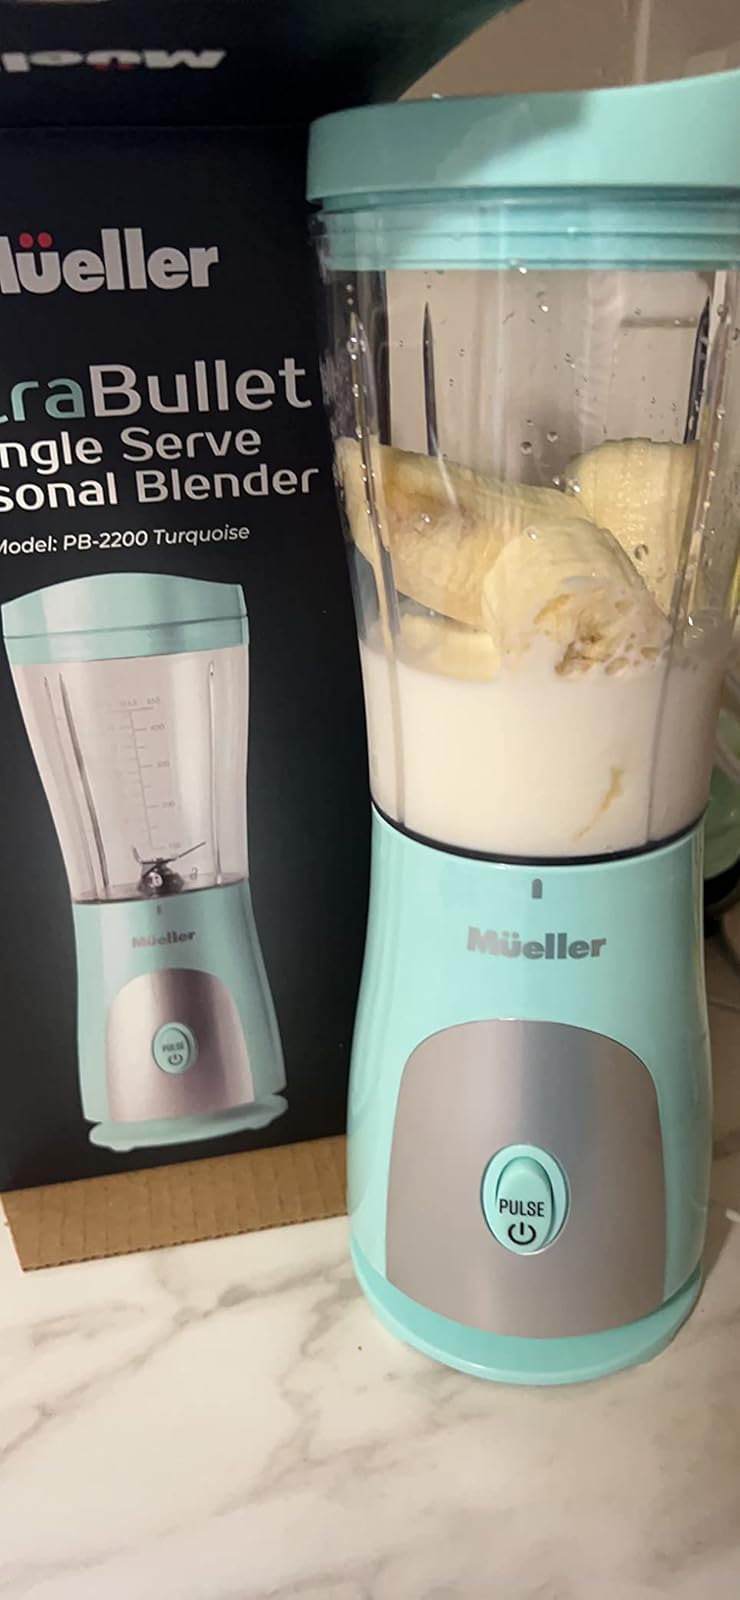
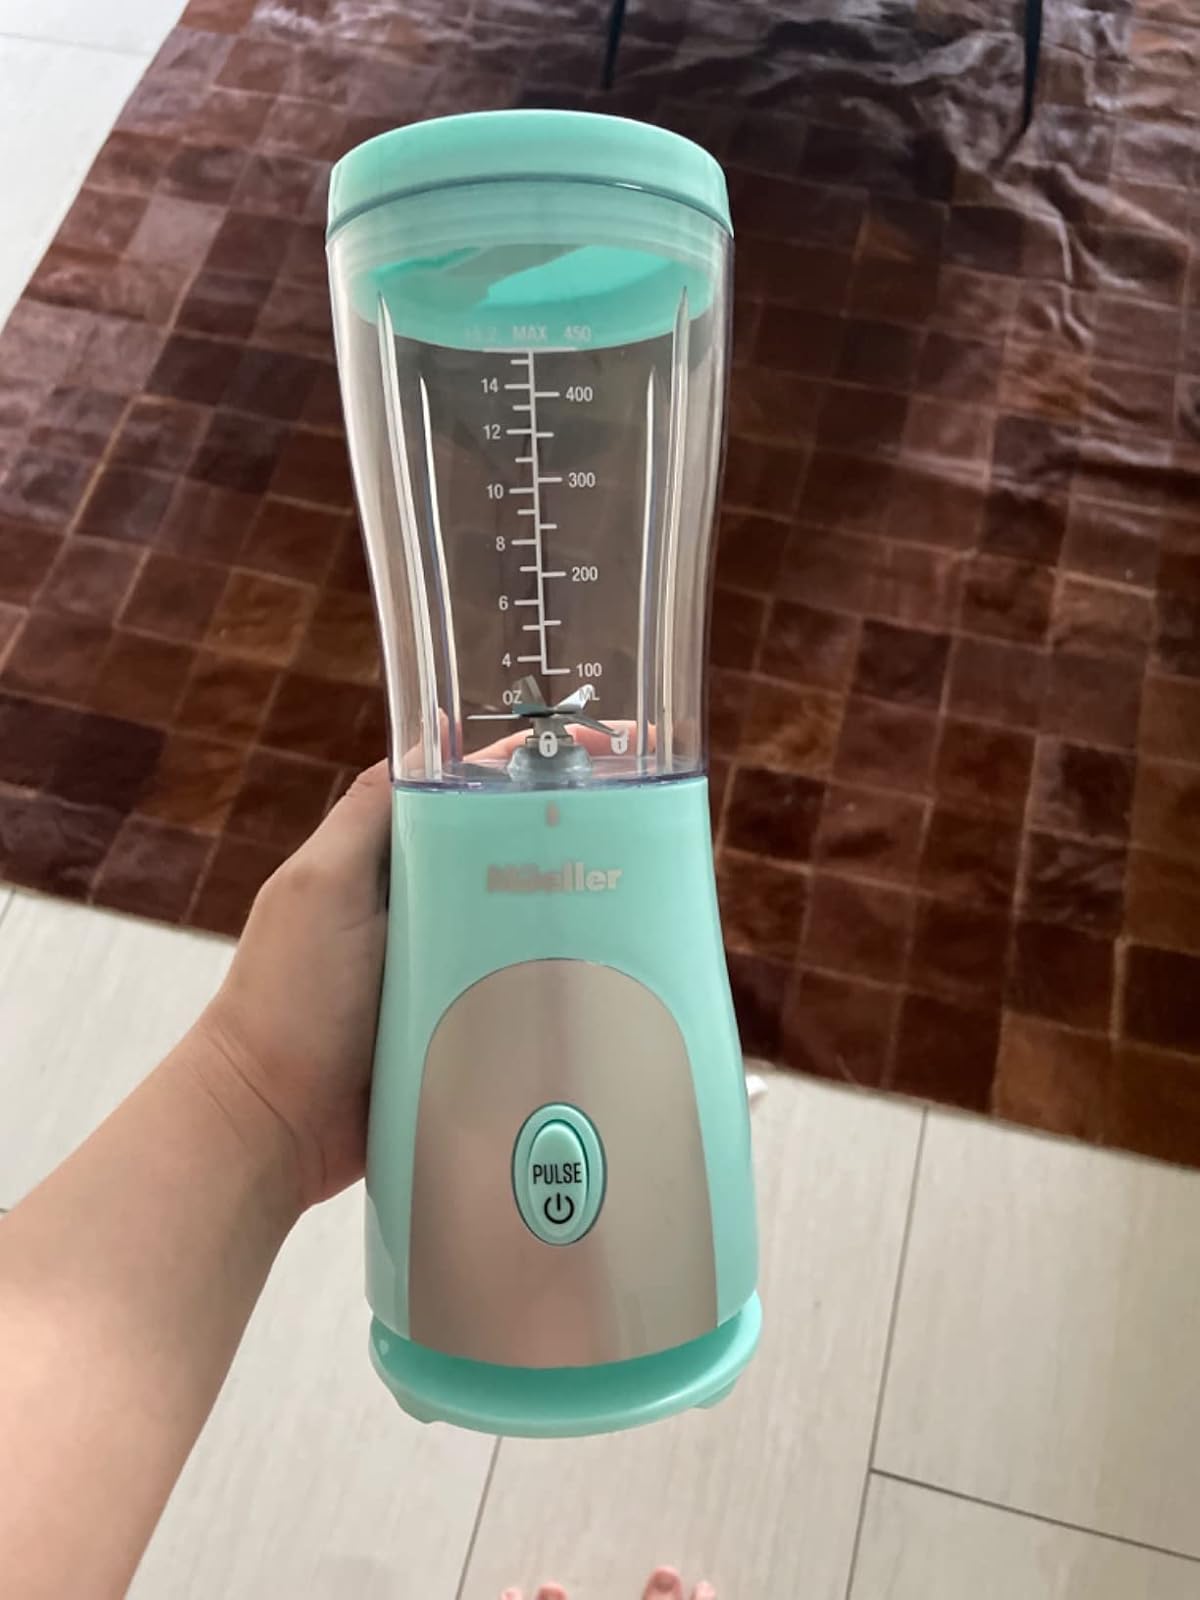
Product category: items_blender
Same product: yes